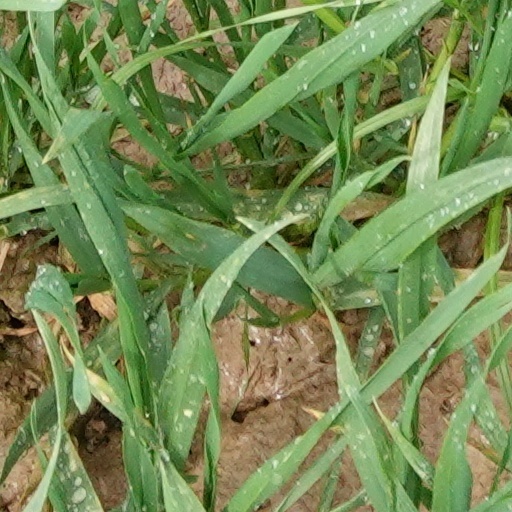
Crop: wheat